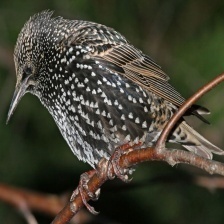
Species: COMMON STARLING
Scientific name: STURNUS VULGARIS